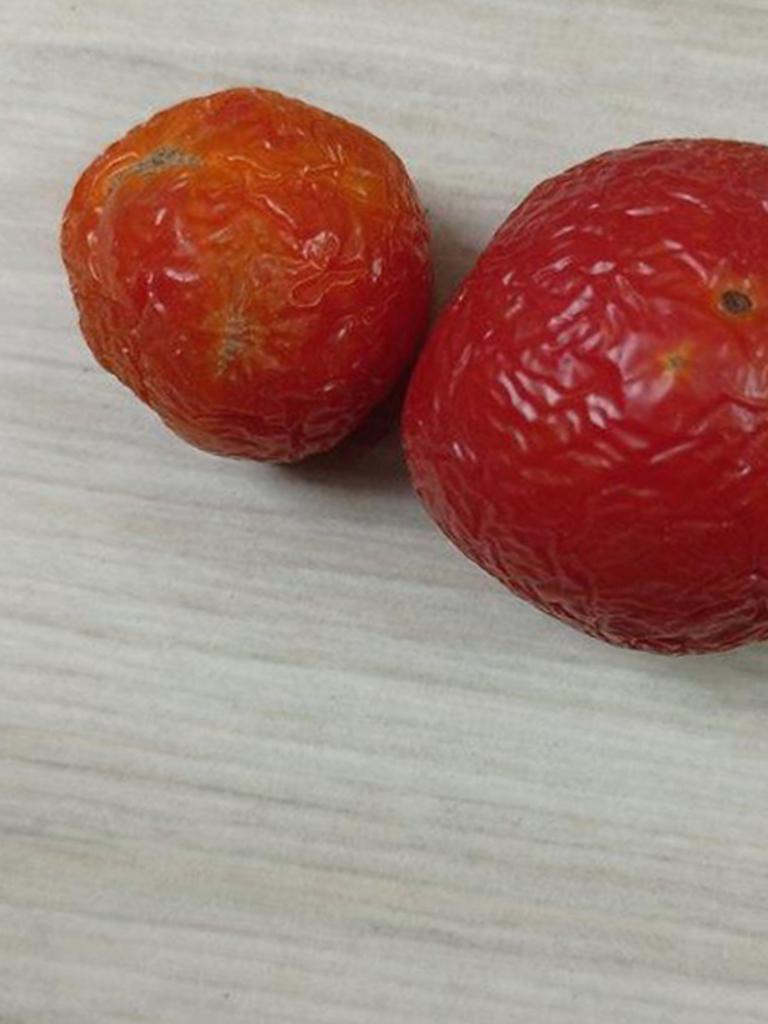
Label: Rotten